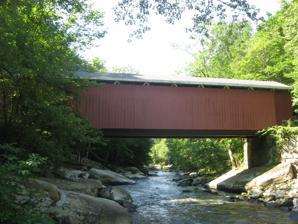
Building: McConnell's Mill Covered Bridge
Country: United States of America
Year built: 1874
United States historic place McConnell's Mill Covered Bridge U.S. National Register of Historic Places Upstream side of the bridge Show map of Pennsylvania Show map of the United States Location McConnell's Mill Road, Slippery Rock Township , Lawrence County , Pennsylvania , United States Nearest city Rose Point Coordinates 40°57′10″N 80°10′13″W / 40.95278°N 80.17028°W / 40.95278; -80.17028 Area 0.1 acres (0.040 ha) Built 1874 Architectural style Howe truss bridge MPS Lawrence County Covered Bridges TR NRHP reference No. 80003544 Added to NRHP June 27, 1980 The McConnell's Mill Covered Bridge is an historic, wooden covered bridge that is located in Slippery Rock Township , Lawrence County , Pennsylvania , United States . It spans the Slippery Rock Creek in McConnells Mill State Park , southeast of Rose Point . History and architectural features Built in 1874, this historic bridge is a Howe truss that was built on stone foundations and is supported by steel girders. Unlike many Pennsylvania counties, Lawrence County never possessed many covered bridges; perhaps only five such bridges were ever built in the county. Today, only the McConnell's Mill Covered Bridge and the Banks Covered Bridge near Volant remain. The McConnell's Mill bridge is particularly significant for its usage of the Howe truss design; it is one of only four extant Howe truss bridges statewide. In 1980, the bridge was recognized for its historical significance by being placed on the National Register of Historic Places , along with the Banks Bridge. Gallery See also List of bridges documented by the Historic American Engineering Record in Pennsylvania References